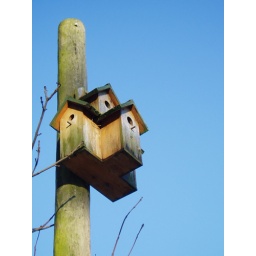
blue skies over the bird estate